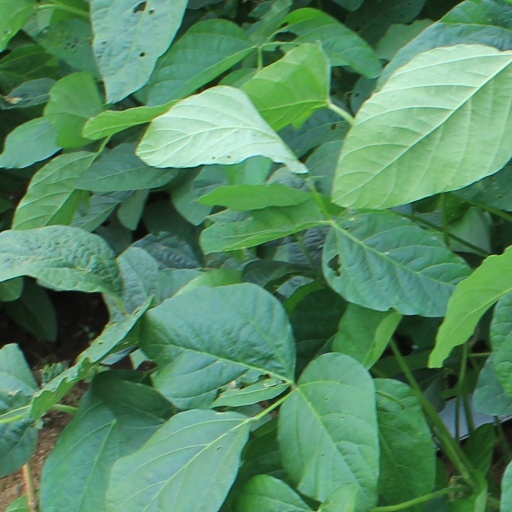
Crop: soybean